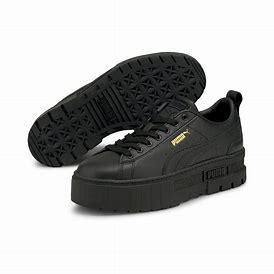
Brand: Puma
Model: Mayze